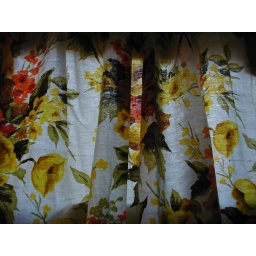
curtain in my old room in the back house